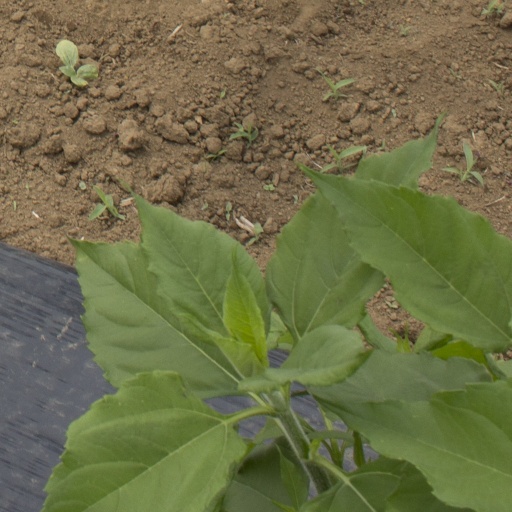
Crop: Jerusalem artichoke